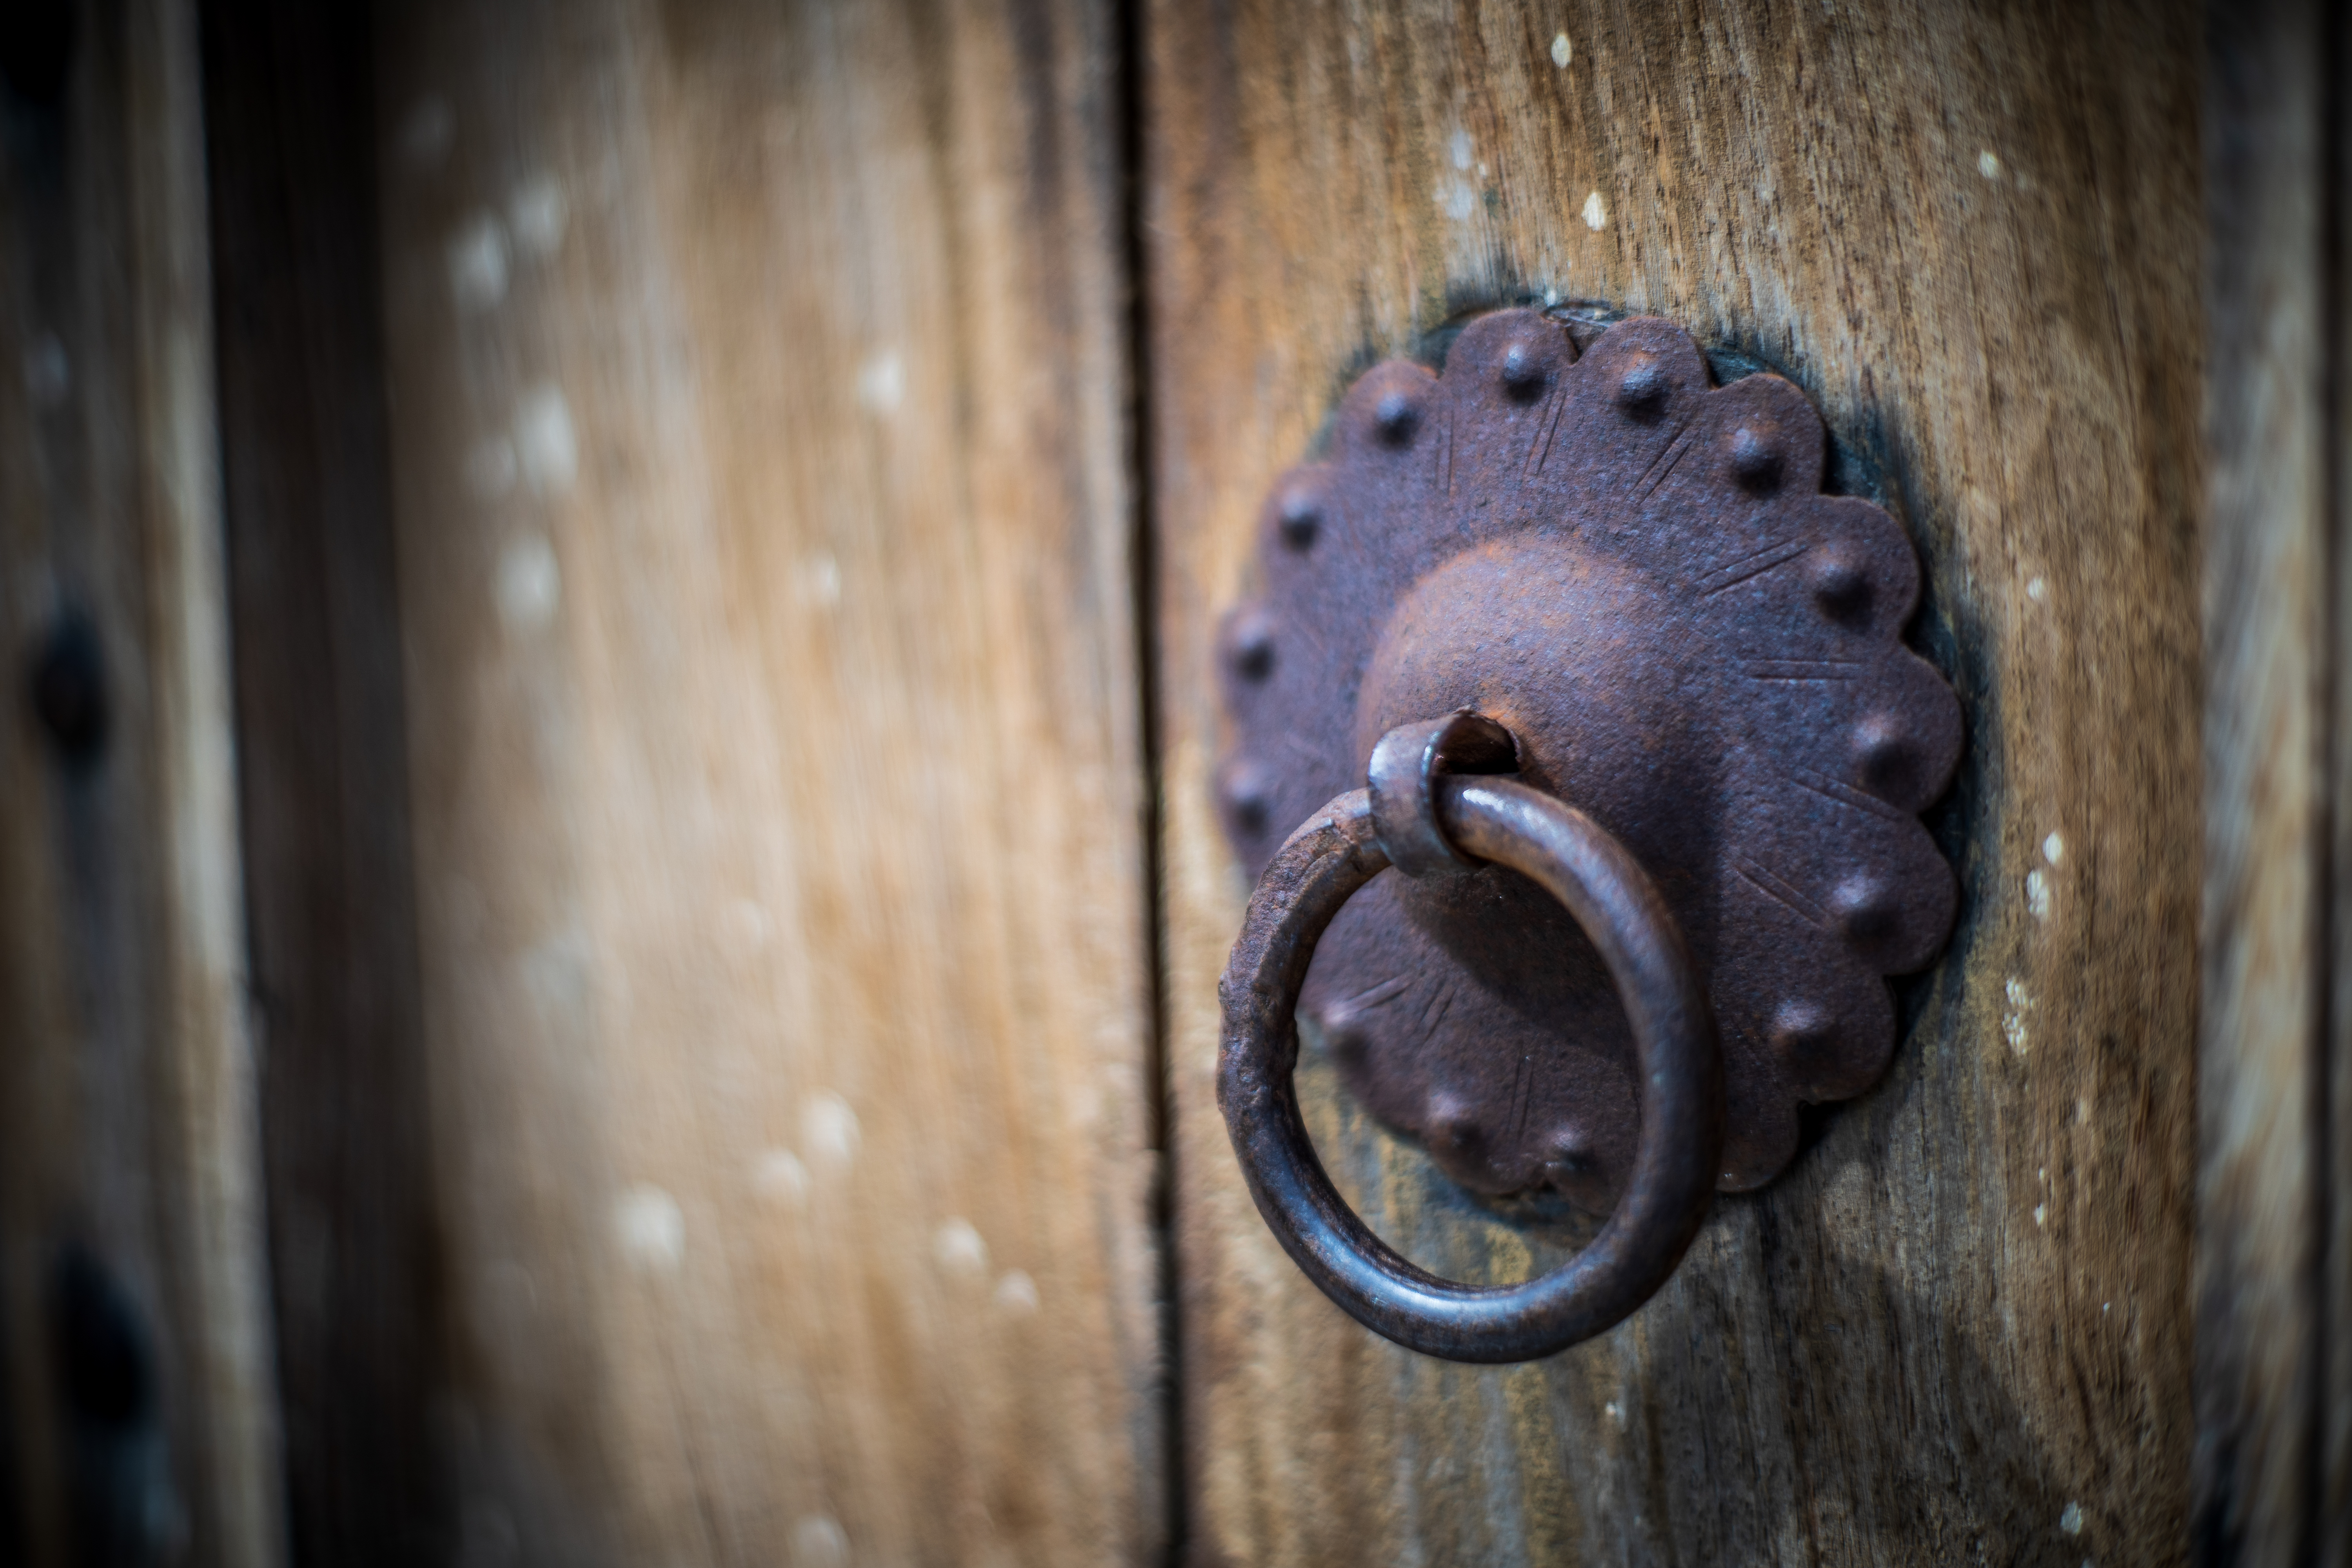
jaipur, amber, amer, ancient, architecture, art, asia, building, castle, colorful, culture, design, destination, detail, empire, famous, fort, ganesh, gate, gateway, heritage, historic, historical, history, holiday, india, islam, king, landmark, landscape, legend, maharajah, monument, mosaic, mosque, mughal, old, orange, ornament, ornate, palace, rajasthan, rajput, sightseeing, stone, structure, tourism, tourist, traditional, travel, door knocker, door handle, door, wood, latch, handle, lock, Dead bolt, metal, hardware accessory